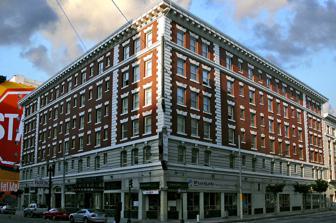
Building: Ambassador Hotel (San Francisco)
Country: United States of America
Year built: 1911
Historic hotel in San Francisco's Tenderloin district Ambassador Hotel in 2006 Plaque commemorating the hotel's placement on the National Register of Historic Places The Ambassador Hotel is a six-story, 134-room single room occupancy hotel at 55 Mason Street in the Tenderloin district of San Francisco, California . The hotel was designed by Earl B. Scott & K. McDonald as the Ferris Harriman Hotel and Theater , and completed in 1911. It is a contributing property to the National Register of Historic Places's Uptown Tenderloin Historic District since 2009. History The Ambassador Hotel was constructed in 1911 and an addition was completed in 1922. In 1923, the hotel was renamed Hotel Ambassador . In 1929, the theater was converted to a garage. True crime author Miriam Allen deFord was a noted resident from 1936 until her death in 1975. From 1978 to 1996, the hotel was managed by Hank Wilson , a San Francisco LGBT activist, who made the hotel a model for harm reduction housing. In 1993, photographer Paul Fusco published a series of photographs of some of the residents living with AIDS. Over a period of many years, the hotel deteriorated. In 1994, KRON , San Francisco's channel 4, aired a documentary about the hotel and its residents, called Life and Death at the Ambassador Hotel , which documented the hotel's use as harm reduction housing. Deterioration and repairs During the late 1990s, a collection of activist and labor organizations worked with residents to organize to improve the buildings. The now defunct Eviction Defense Network collaborated with ACT-UP SF to outreach to tenants, resulting in a successful Rent Board decision to lower most of the residents' rents due to the dilapidated conditions. The Housing Rights Committee helped connect residents to an attorney who filed a successful class action lawsuit against the landlord. Tenderloin Housing Clinic pursued a strategy of filing complaints through the Department of Building Inspection. These tactics influenced the landlord's decision to sell the property. In 2000, the property was acquired by Tenderloin Neighborhood Development Corporation (TNDC), a nonprofit corporation that buys and repairs properties primarily located in the San Francisco Tenderloin . Repairs were completed in November 2003, and it now serves as low-income housing . See also Hugo Hotel SRO hotel References